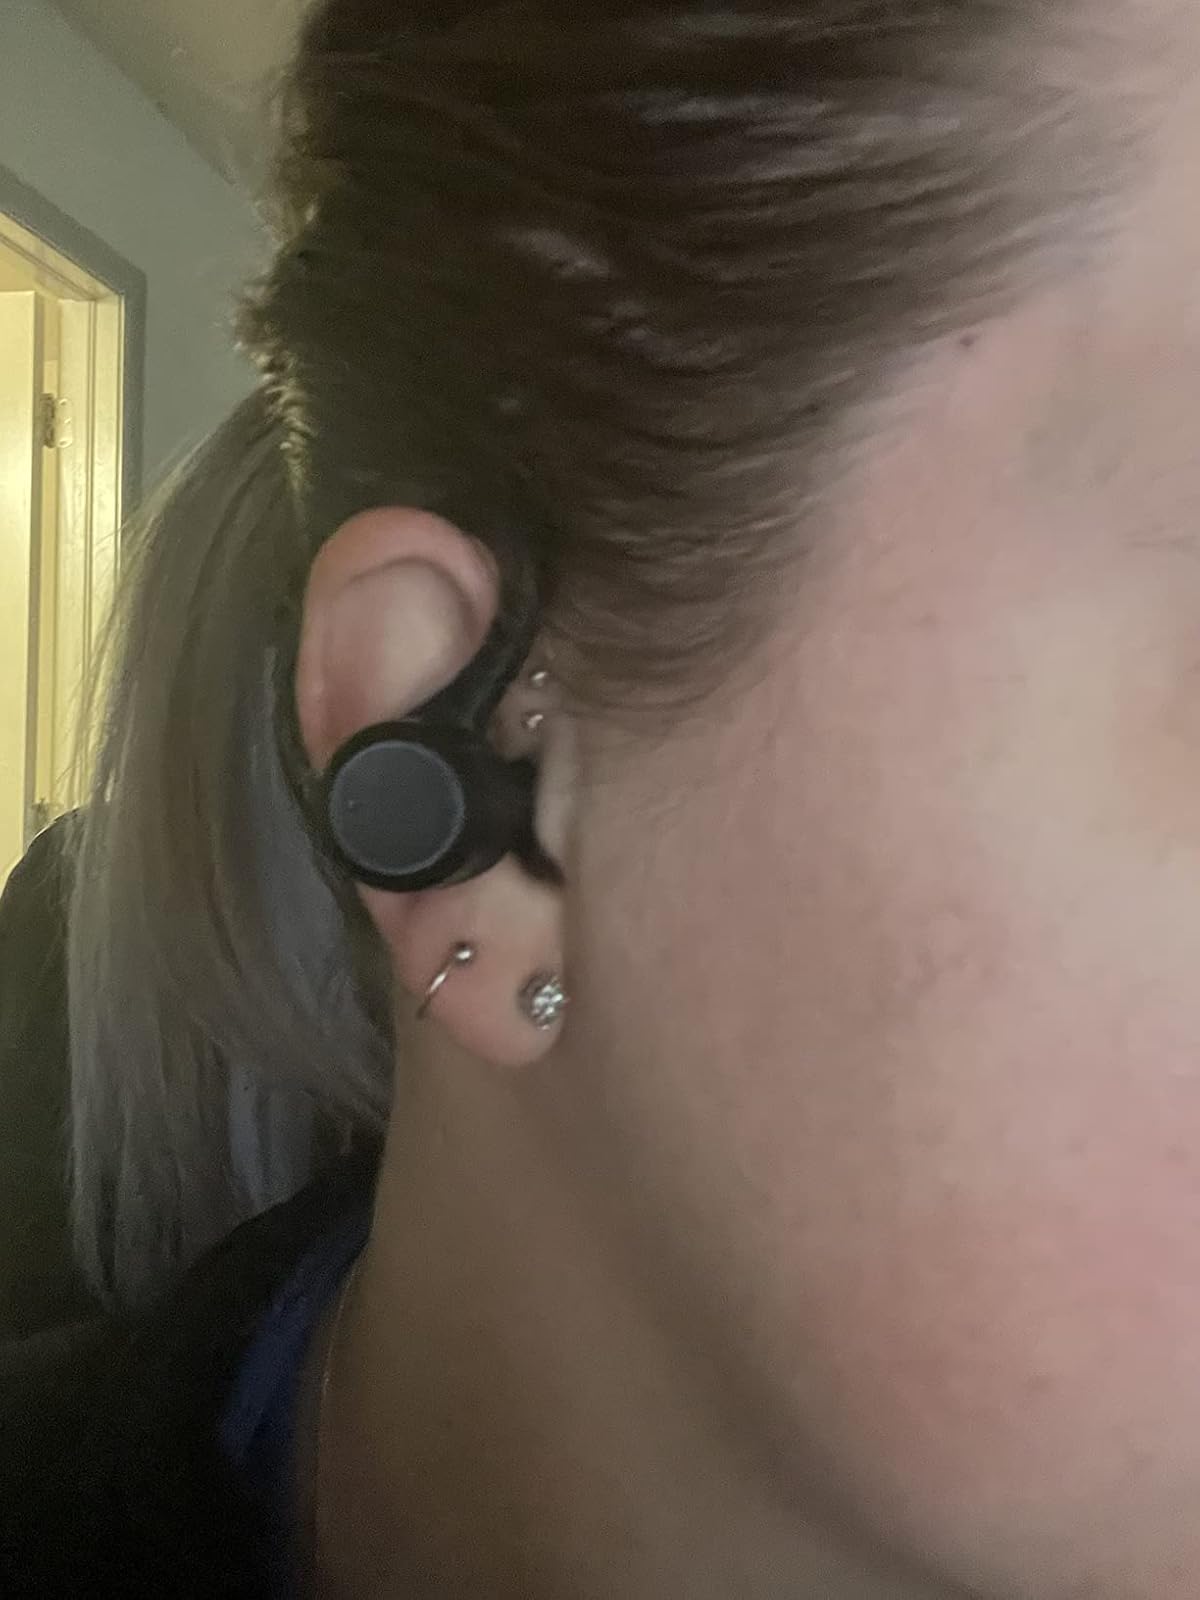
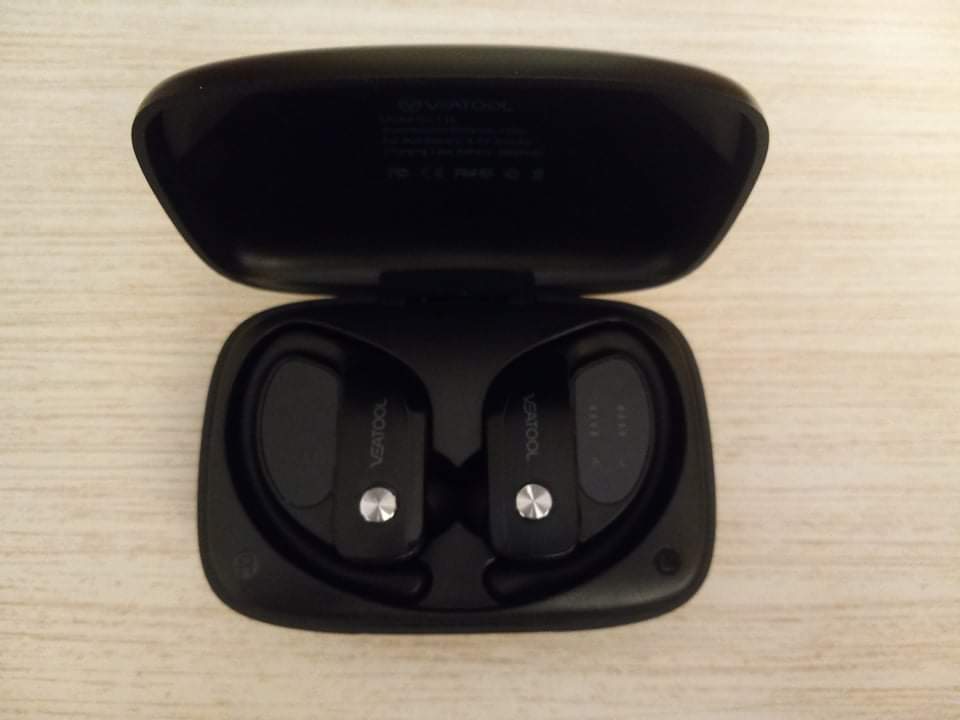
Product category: earbuds
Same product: no